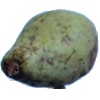
Label: pear_stone